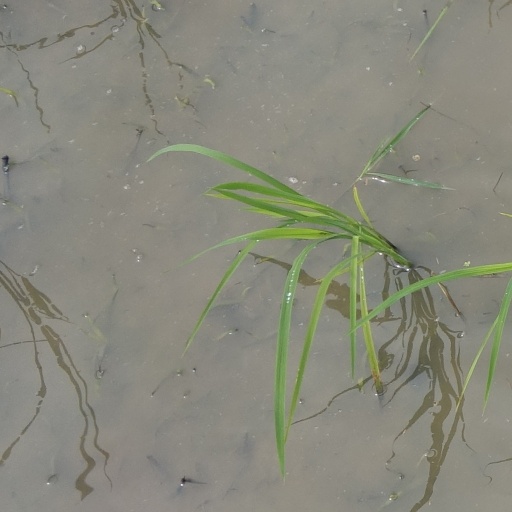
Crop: rice